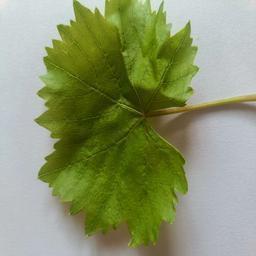
Label: Healthy Leaves